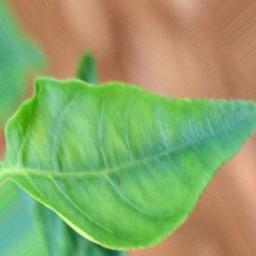
Label: healthy